Sky position (RA, Dec in degrees): 167.793, 6.801
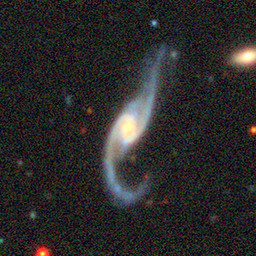
Galaxy morphology: Disturbed Galaxies